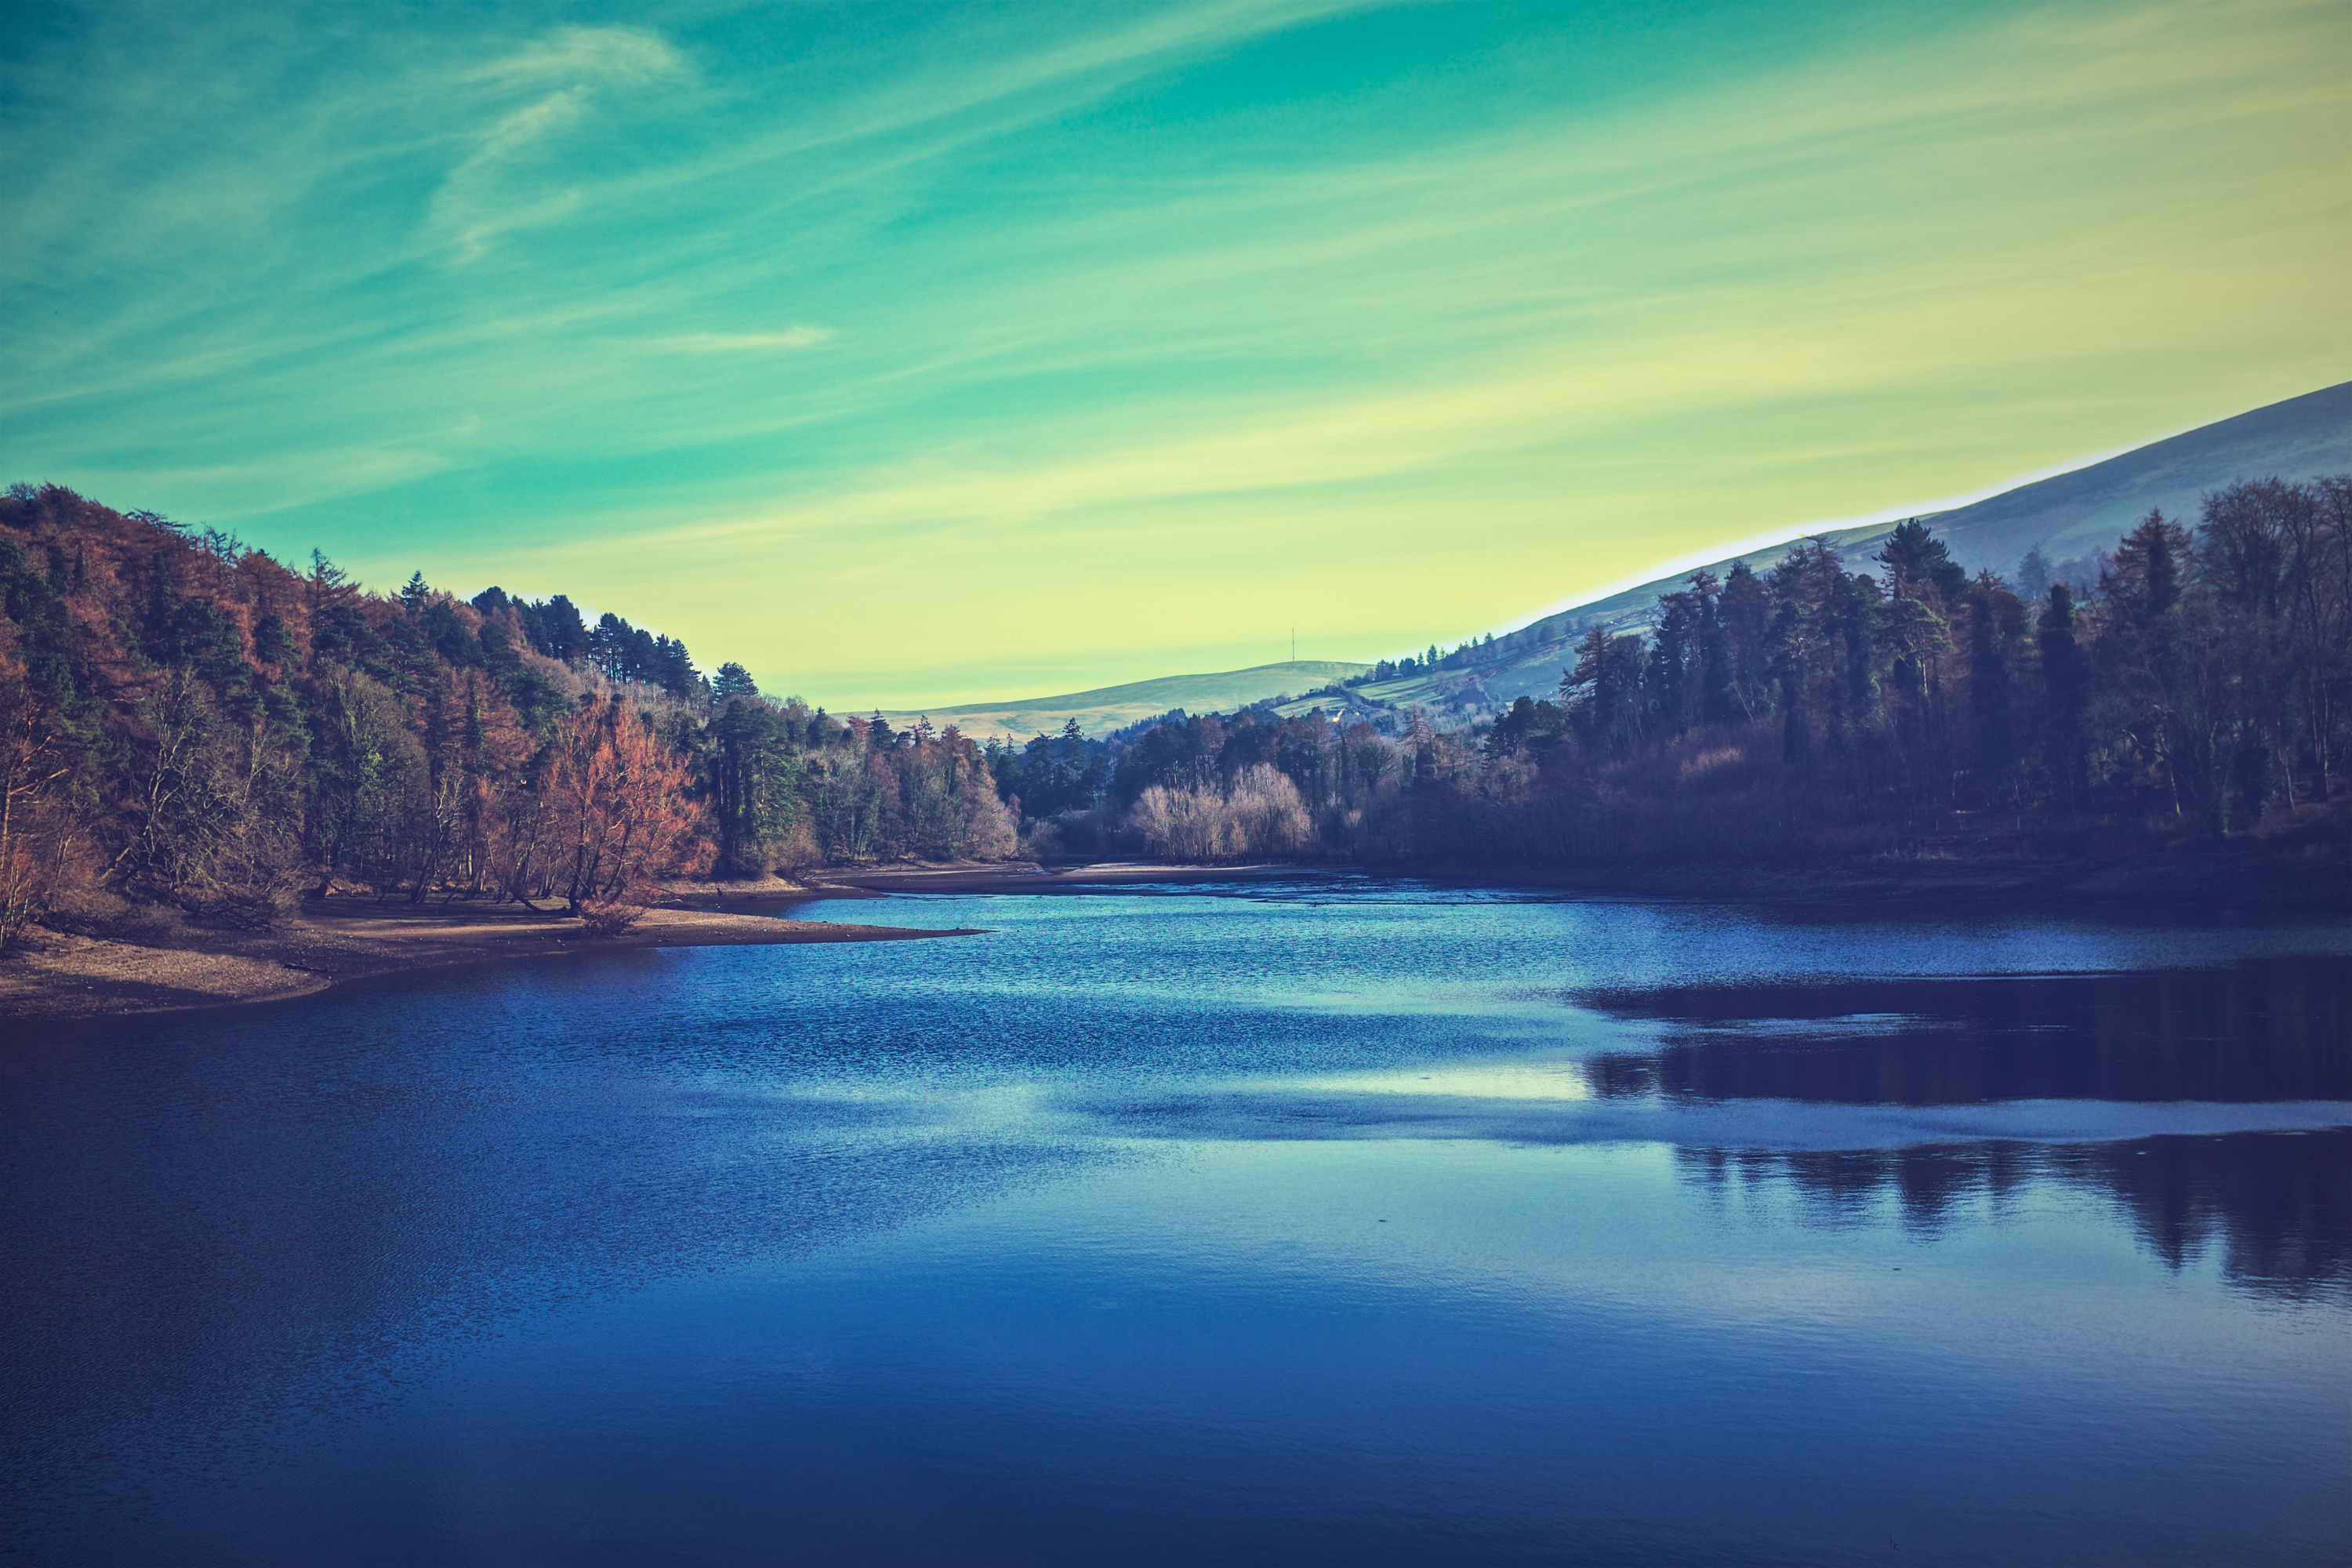
sky, body of water, nature, natural landscape, water, blue, mountain, reflection, lake, water resources, mountainous landforms, wilderness, cloud, highland, turquoise, river, reservoir, morning, lake district, mountain range, landscape, tree, loch, calm, atmosphere, hill, horizon, sound, bank, mount scenery, national park, fjord, sea, fell, world, evening, inlet, glacial lake, watercourse, alps, crater lake, ocean, coast, bay, vacation, valley, tourism